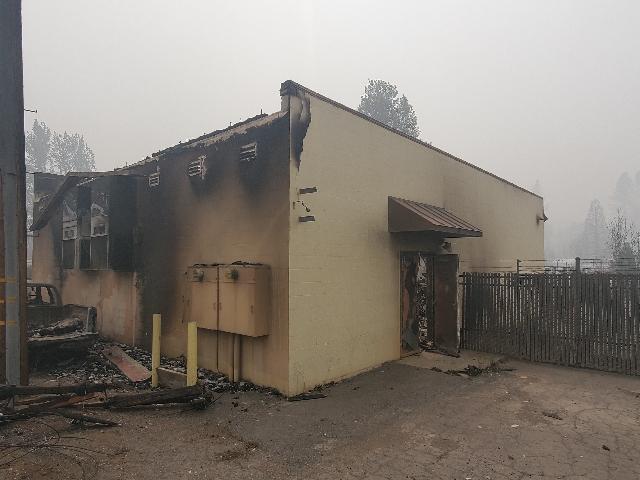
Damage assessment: destroyed